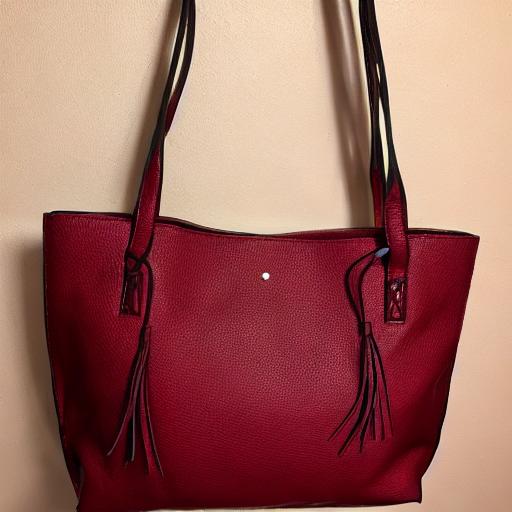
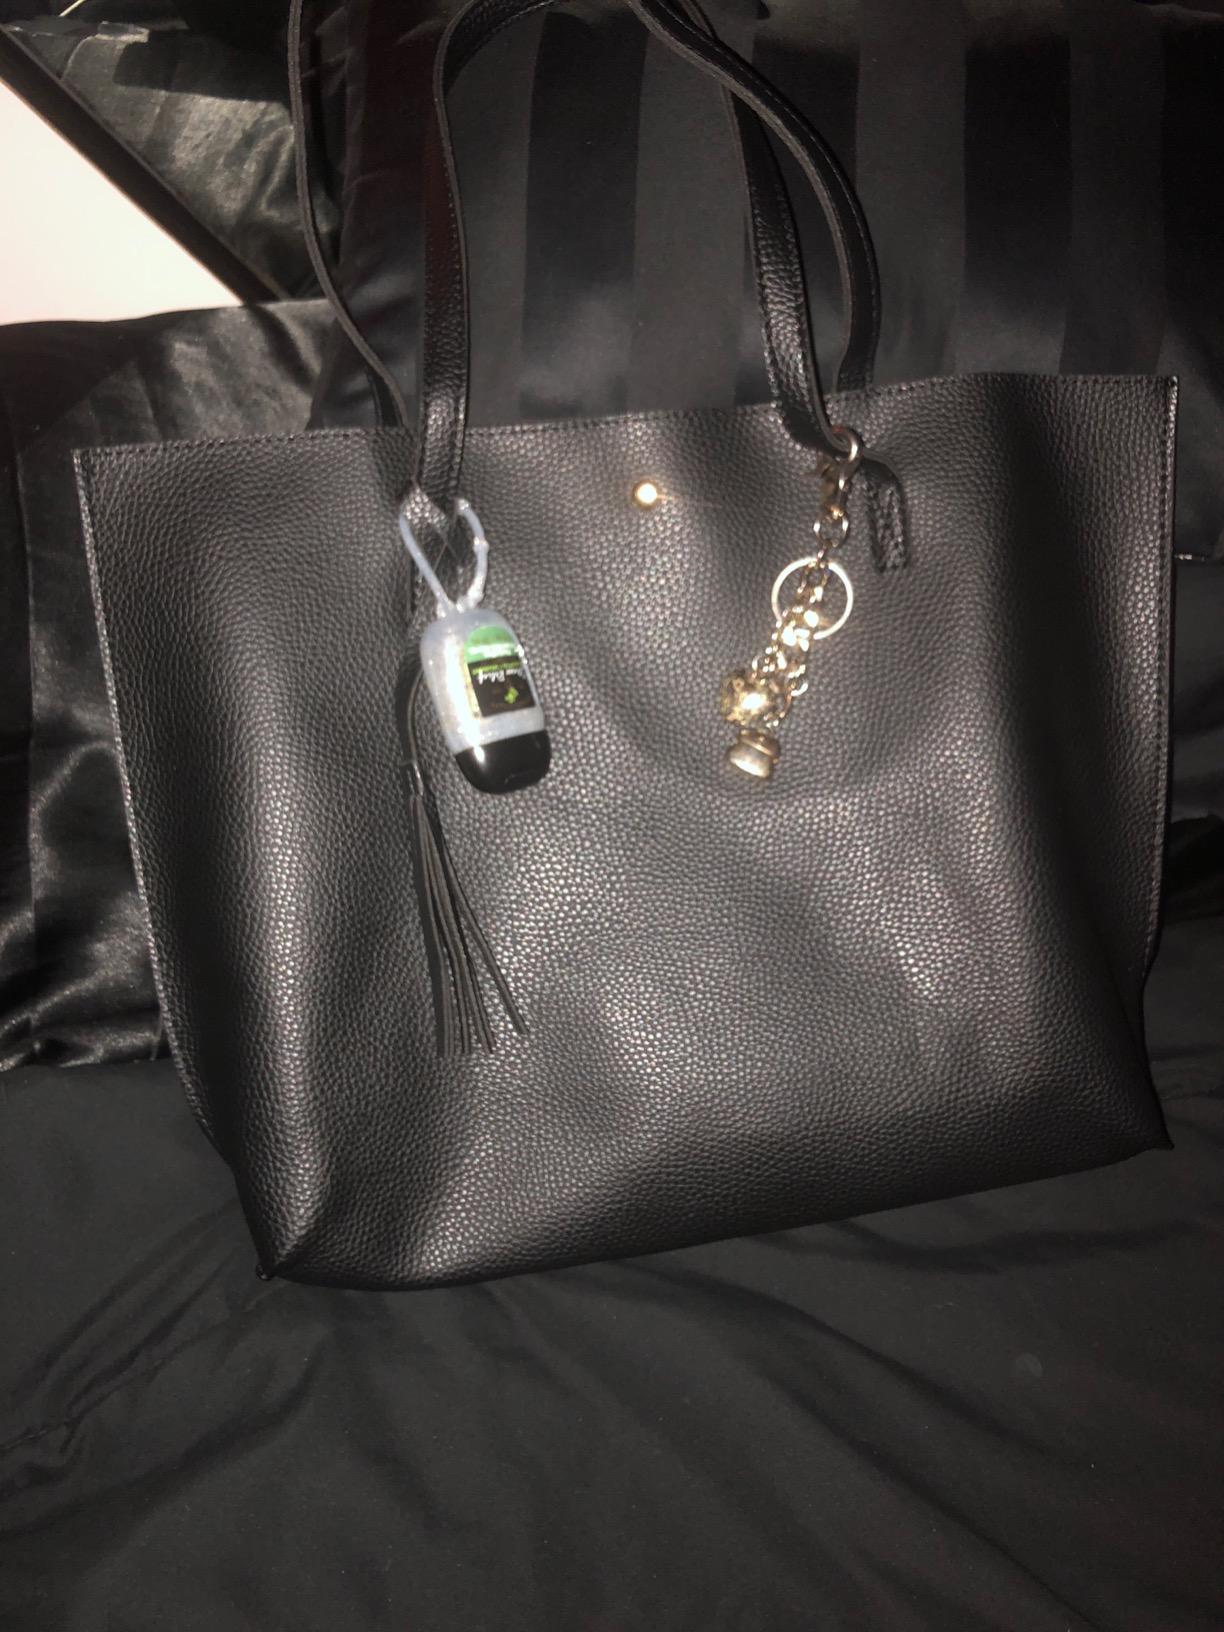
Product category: accessories_handbag
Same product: no